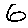
Label: 6